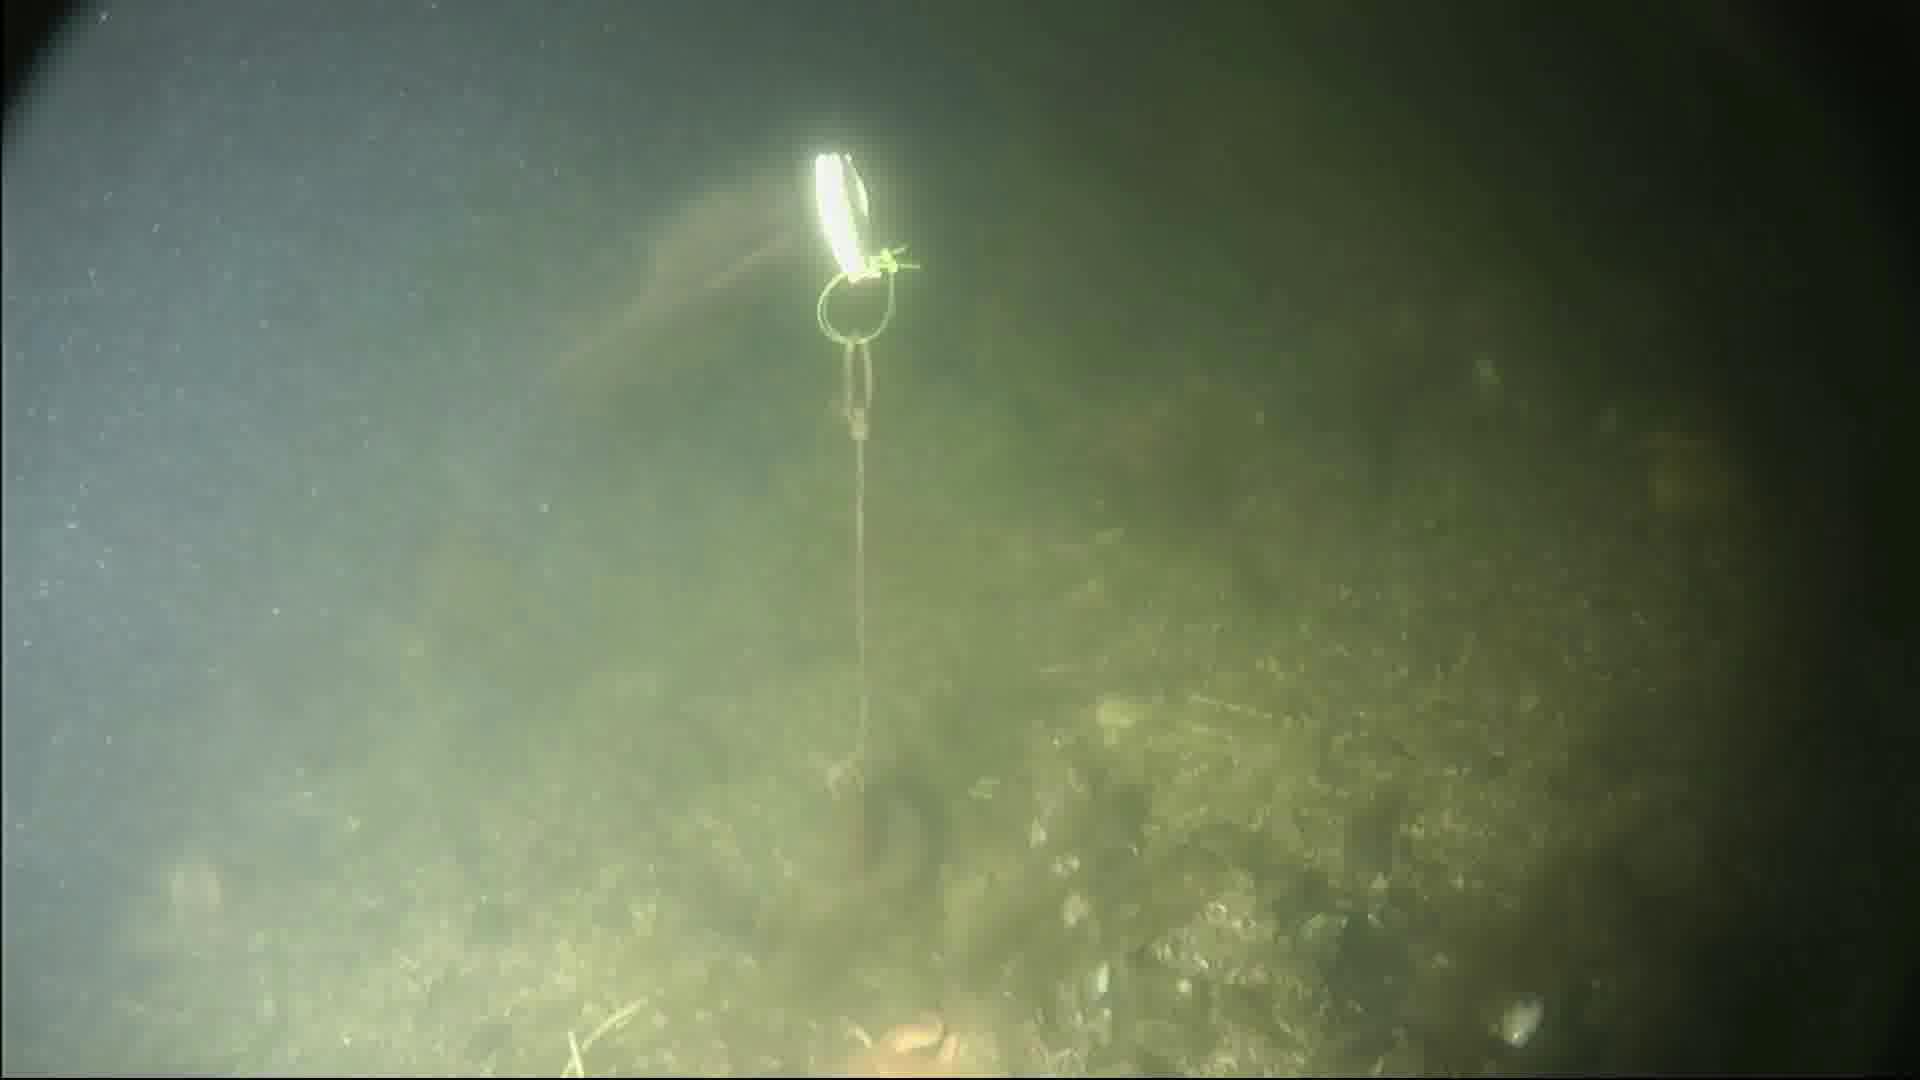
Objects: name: fish
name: crab
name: starfish